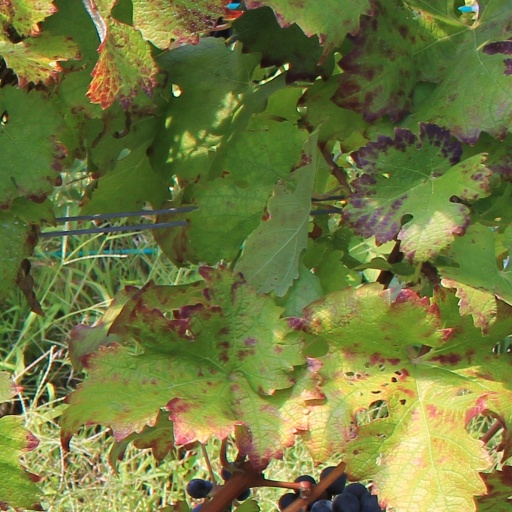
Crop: grape